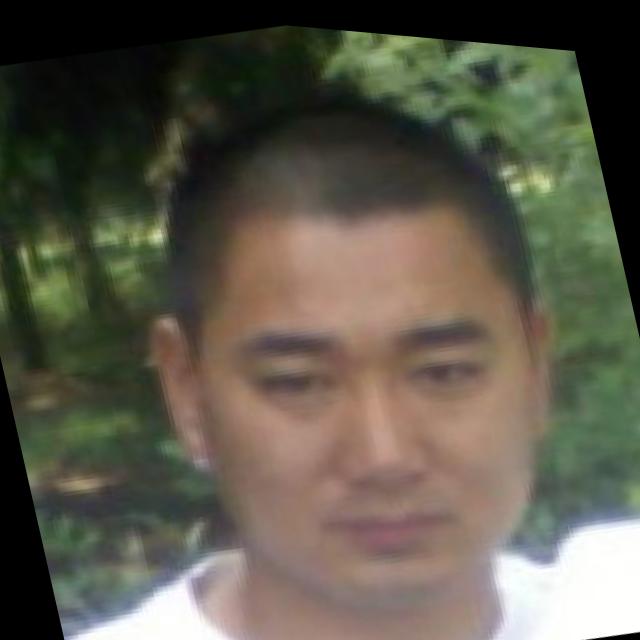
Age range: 21-44